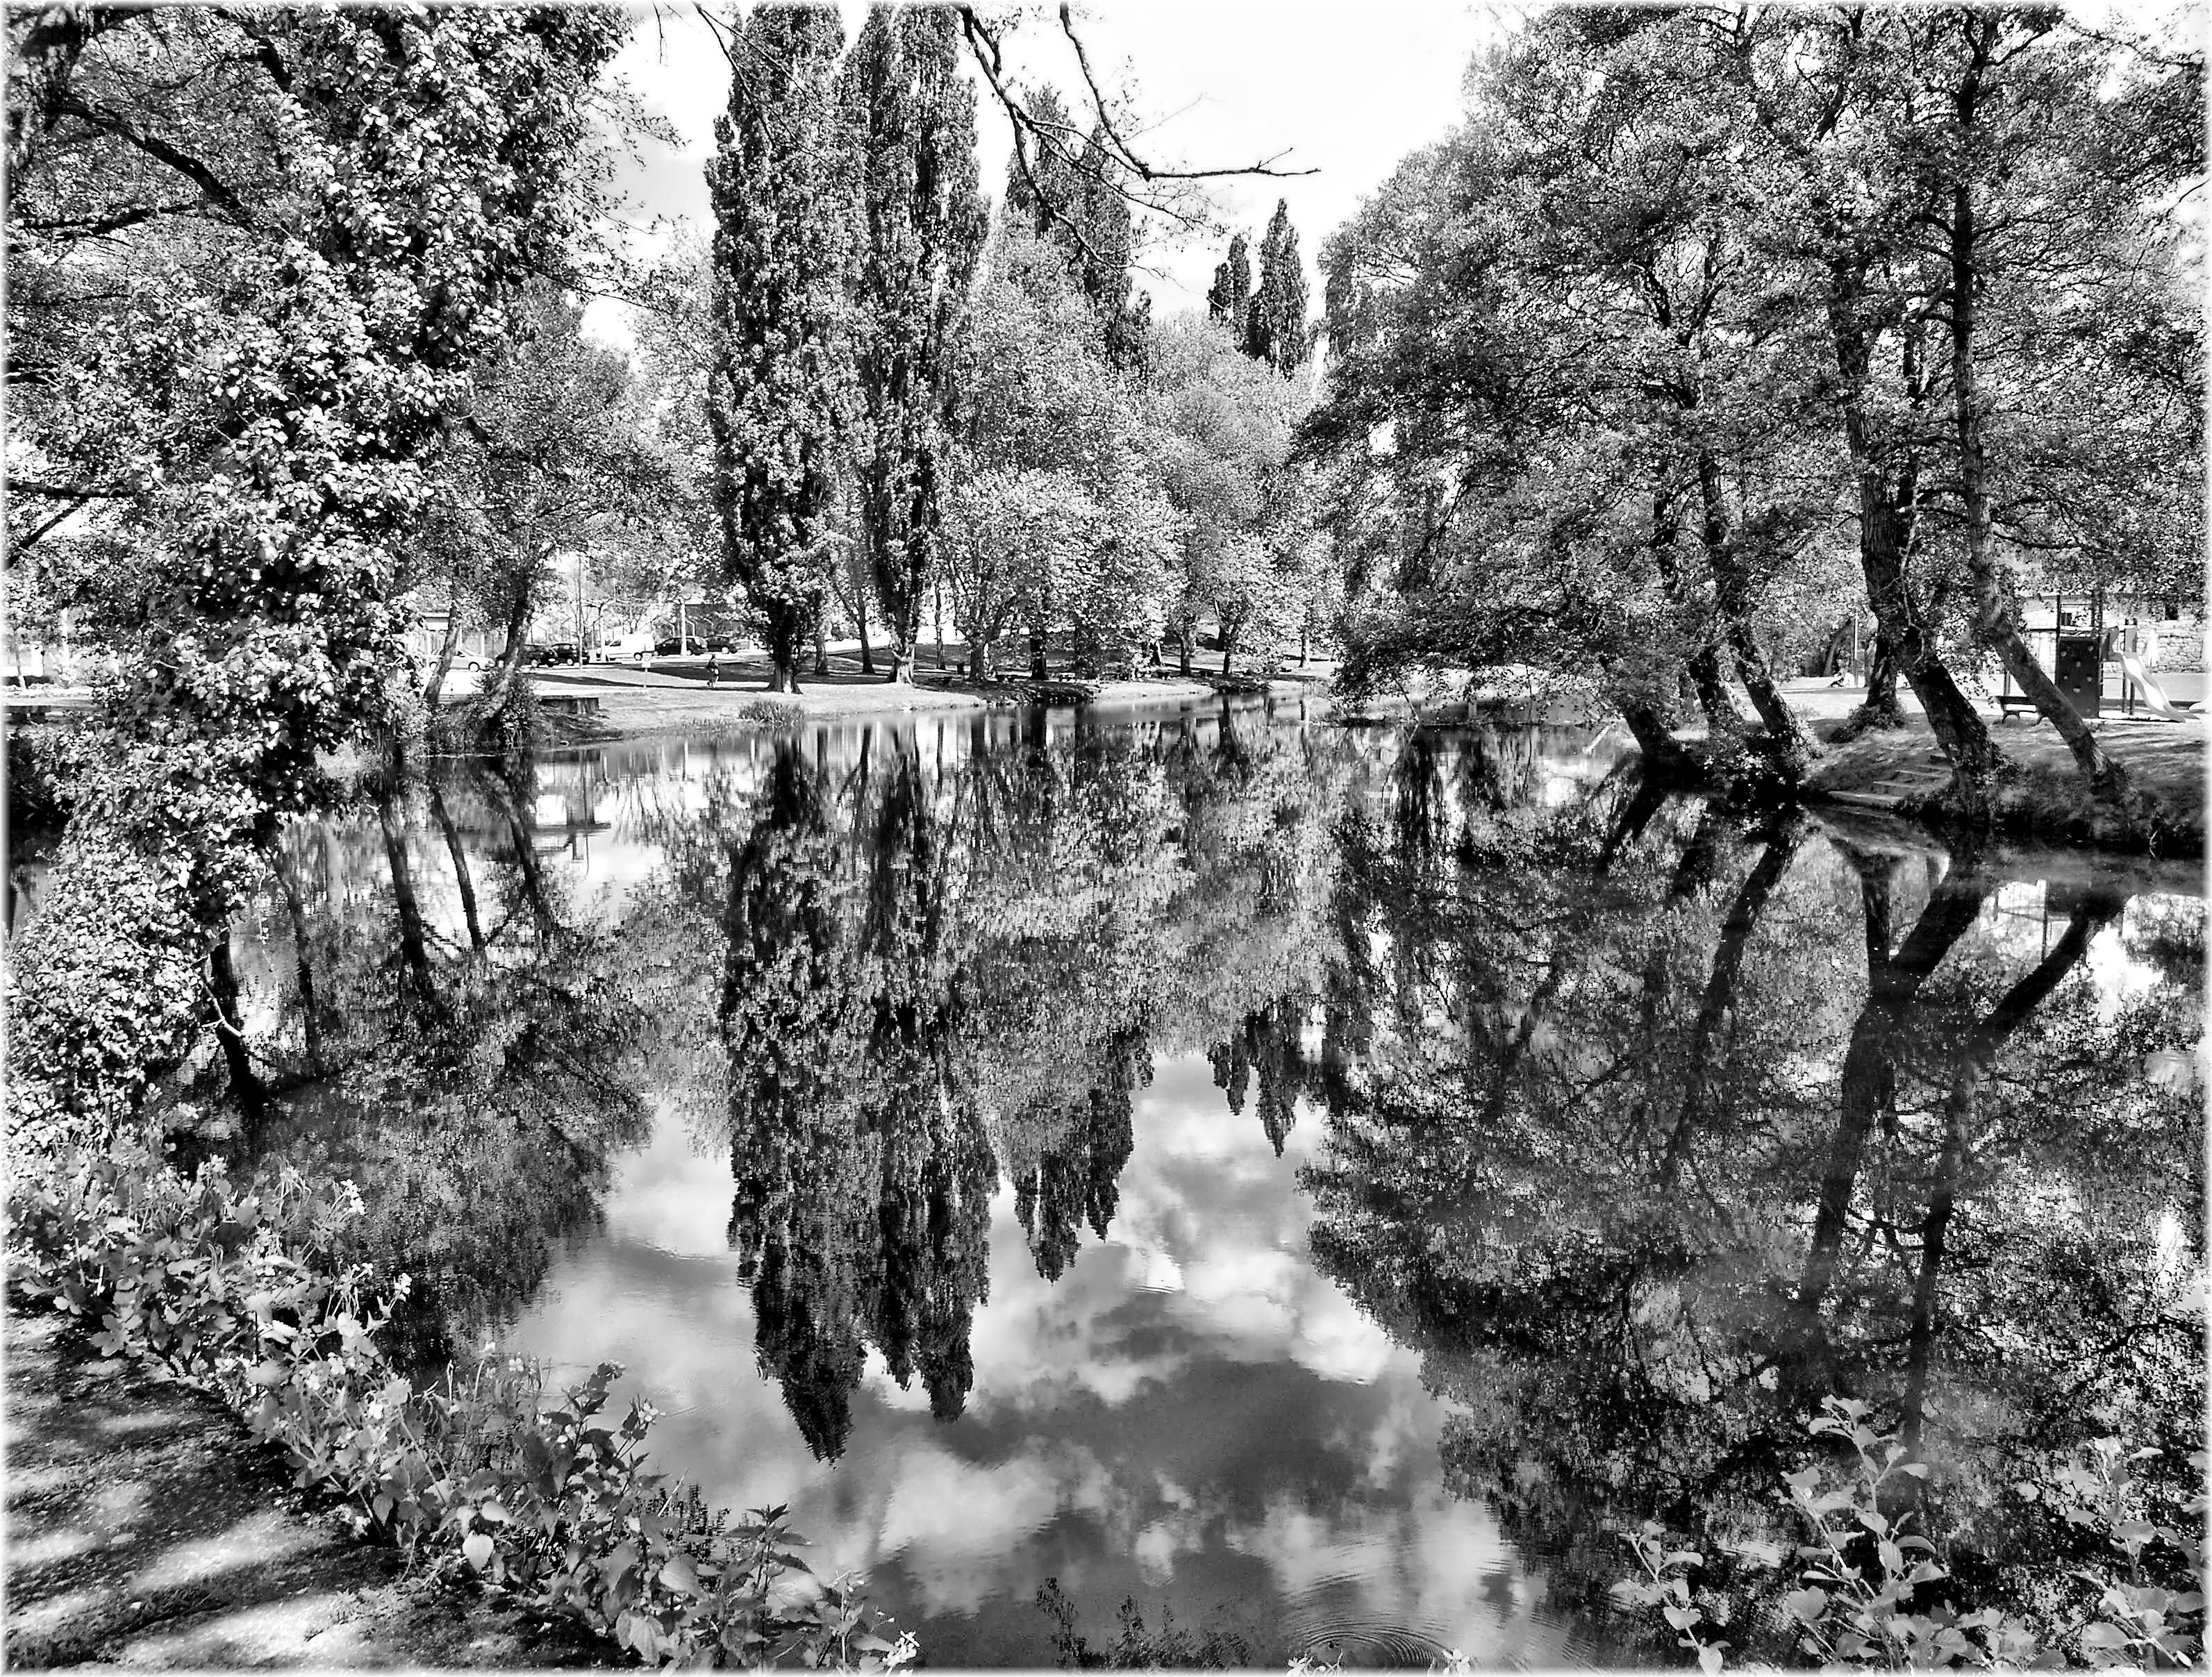
tree, water, forest, branch, winter, black and white, plant, flower, river, europe, stream, autumn, monochrome, season, bw, spain, espagne, reflections, reflejos, europa, agua, rio, galicia, blancoynegro, espanha, woodland, bn, espana, monocromo, ourense, galiza, auga, galice, brancoenegro, reflexos, allariz, provinciadeourense, arnoia, rural area, monochrome photography, woody plant